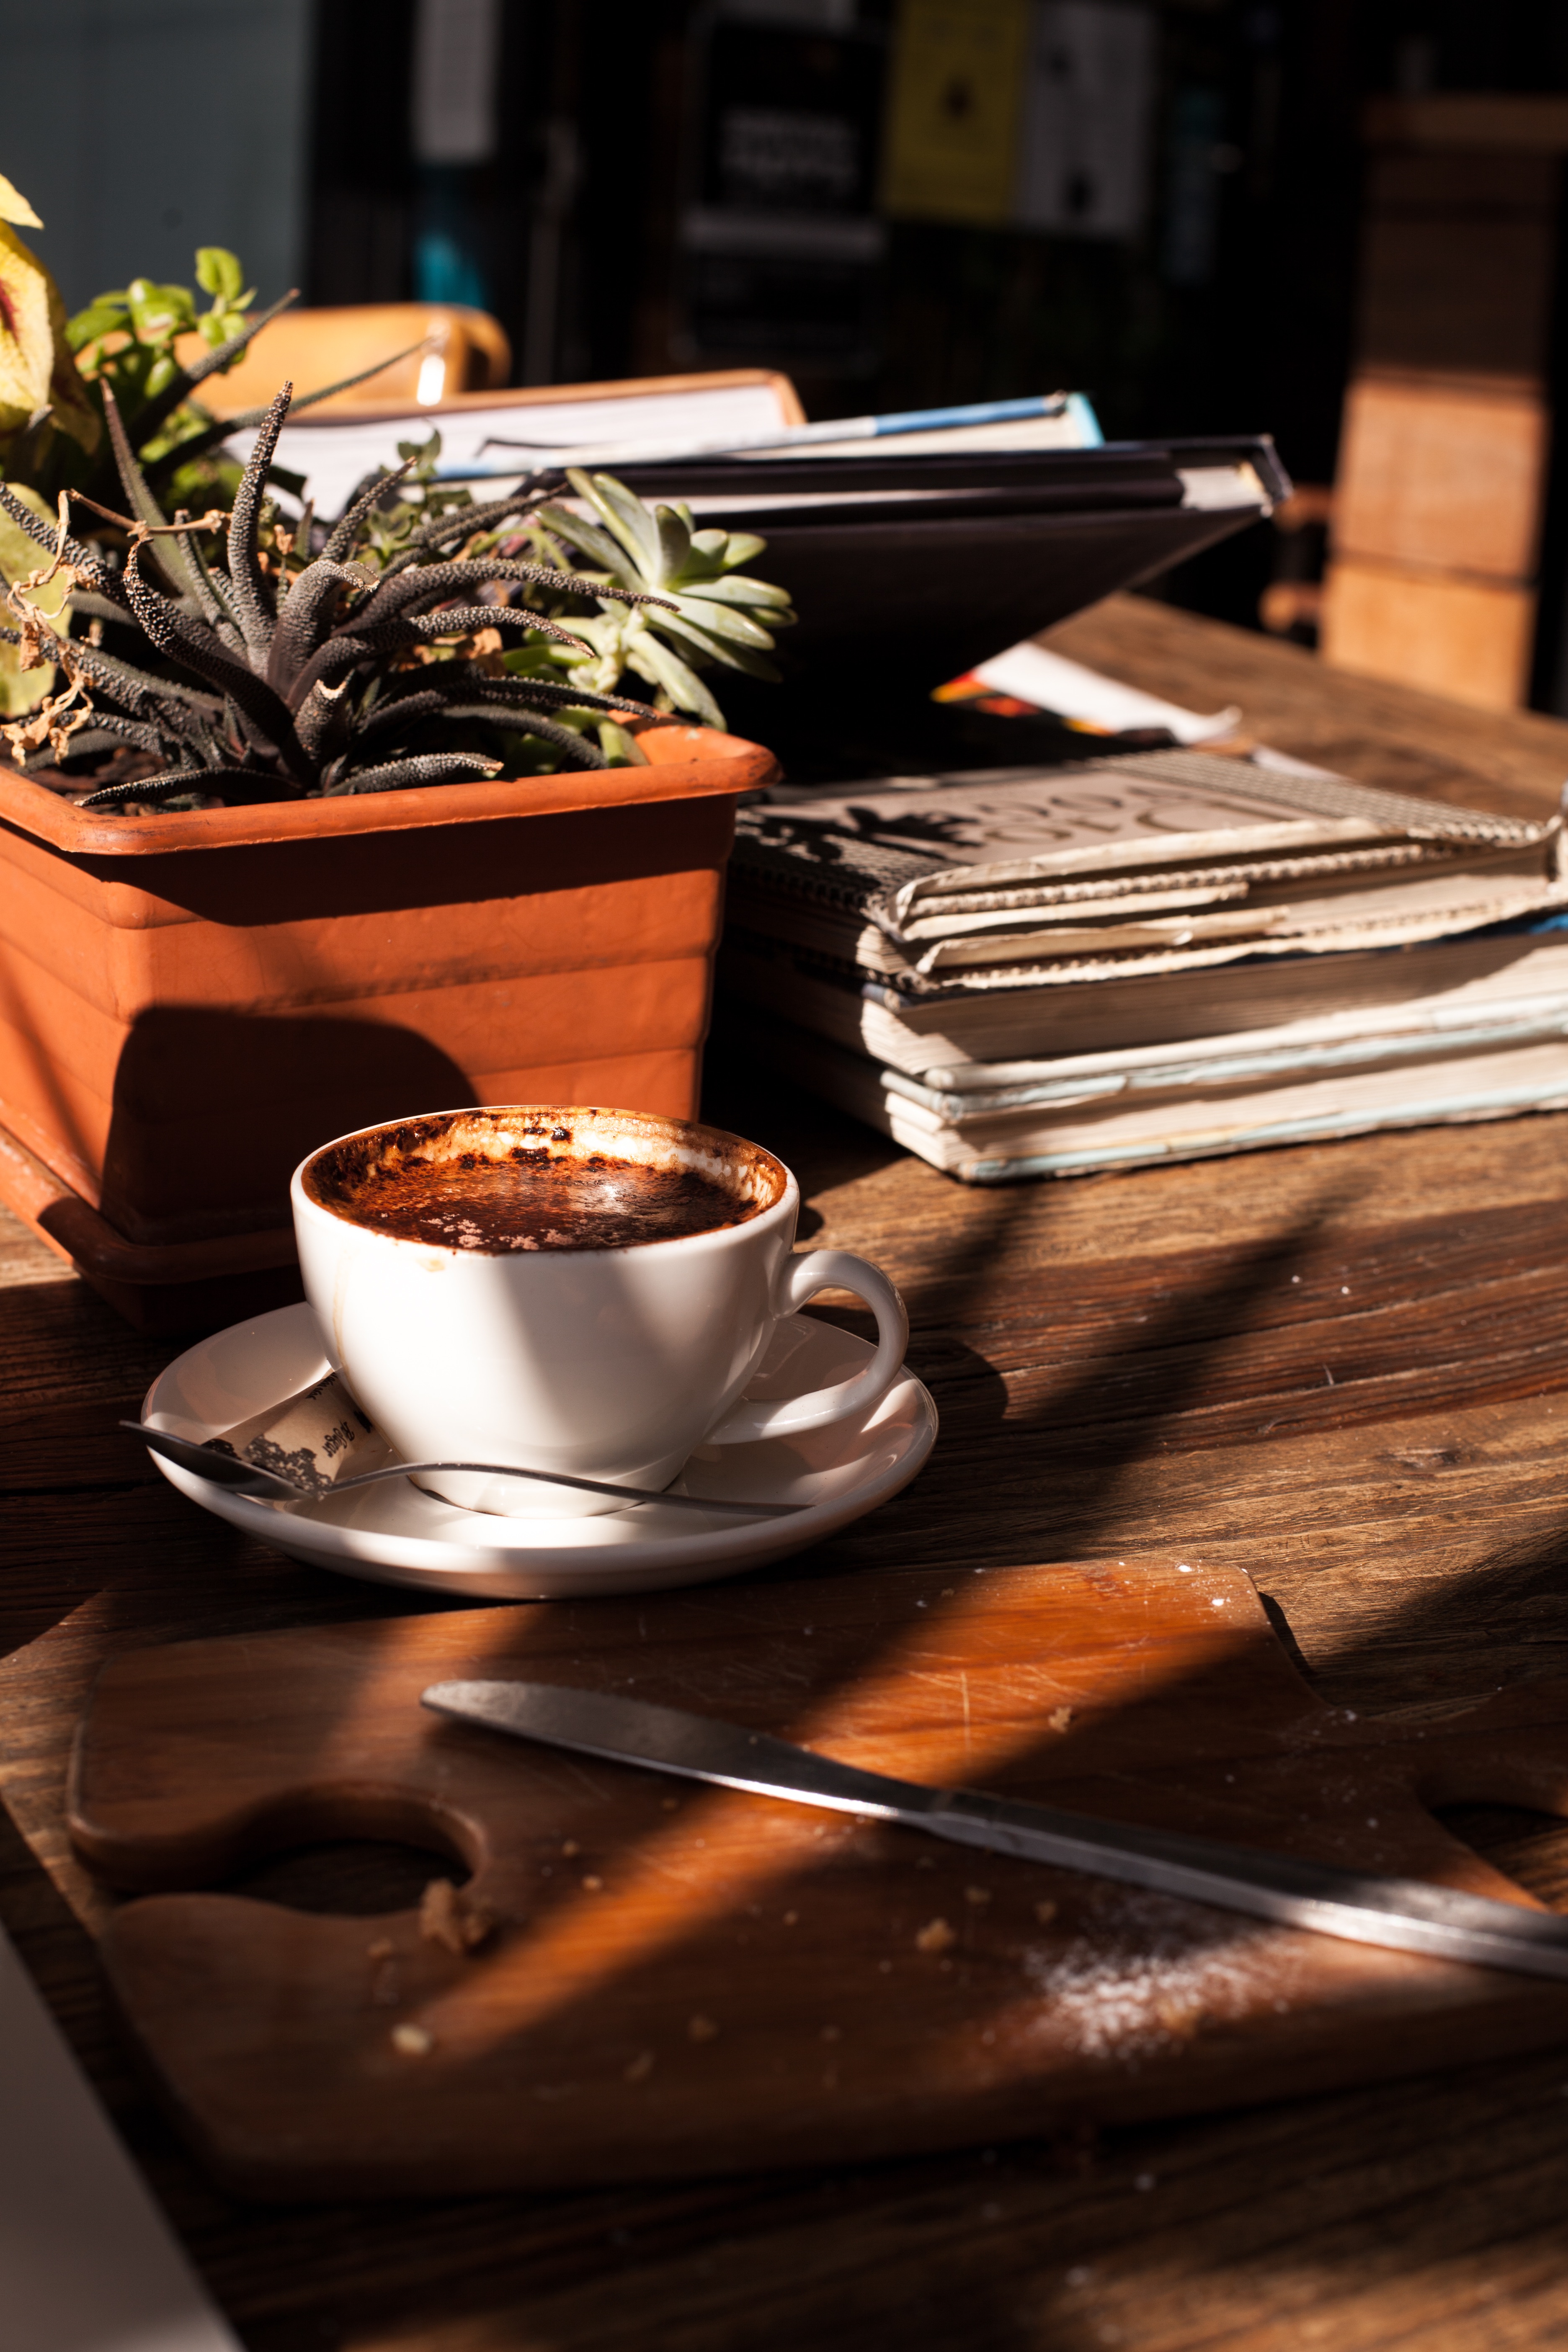
coffee, morning, drink, flavor